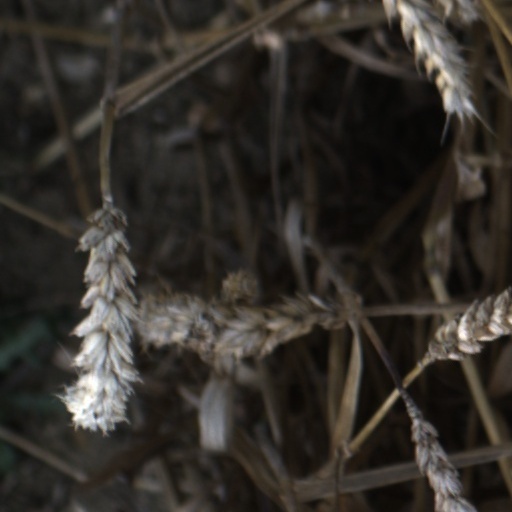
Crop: wheat